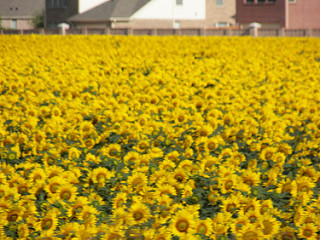
Flower: sunflower